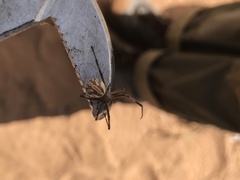
Species: Lactrodectus_hesperus